Carnaval (Schumann)

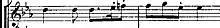
Motif from the last movement of Beethoven's Emperor Concerto.

16–17. Valse allemande – Paganini (A major – F minor – A major; "Molto vivace" – "Intermezzo: Presto")